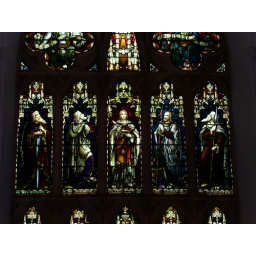
Detail within stained glass window